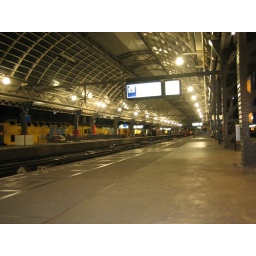
This building was huge, it reminded me of the train station in Harry Potter.